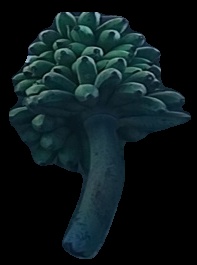
Variety: rasbale
Grade: grade2